Corn stunt disease

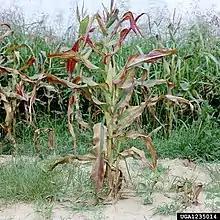
Corn Stunt whole plant

Corn stunt disease is a bacterial disease of corn and other grasses. Symptoms include stunted growth and leaves turning red. It is caused by the bacterium "Spiroplasma kunkelii".